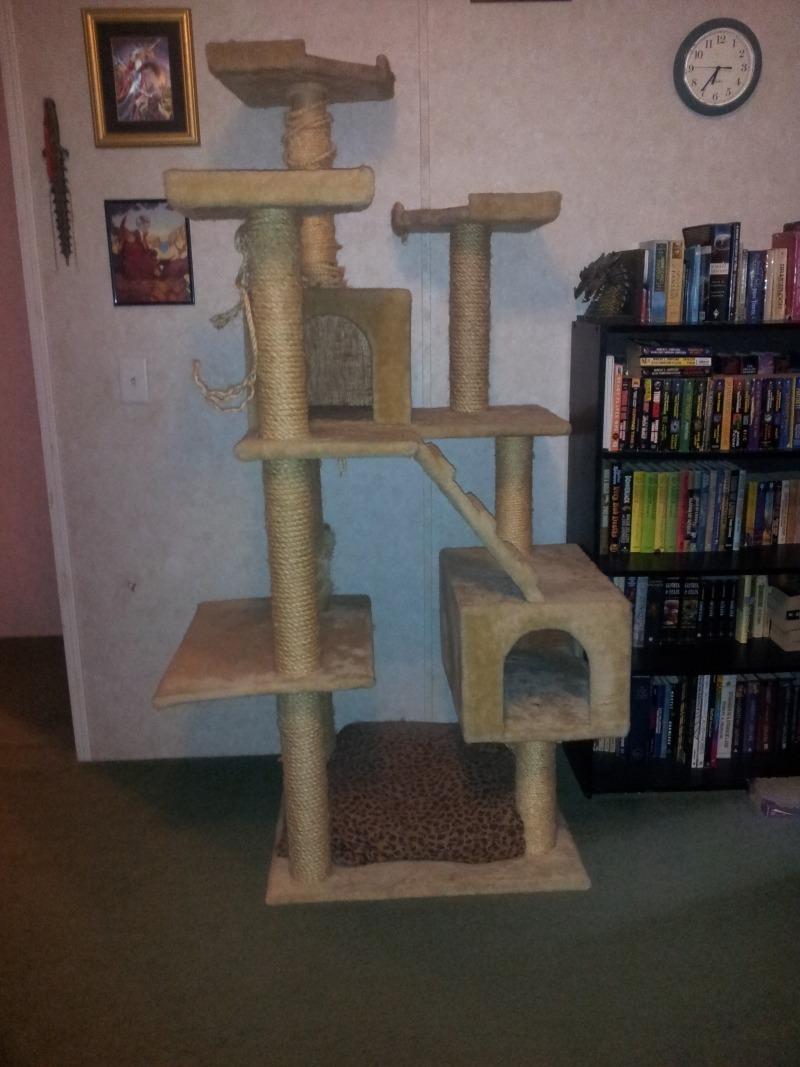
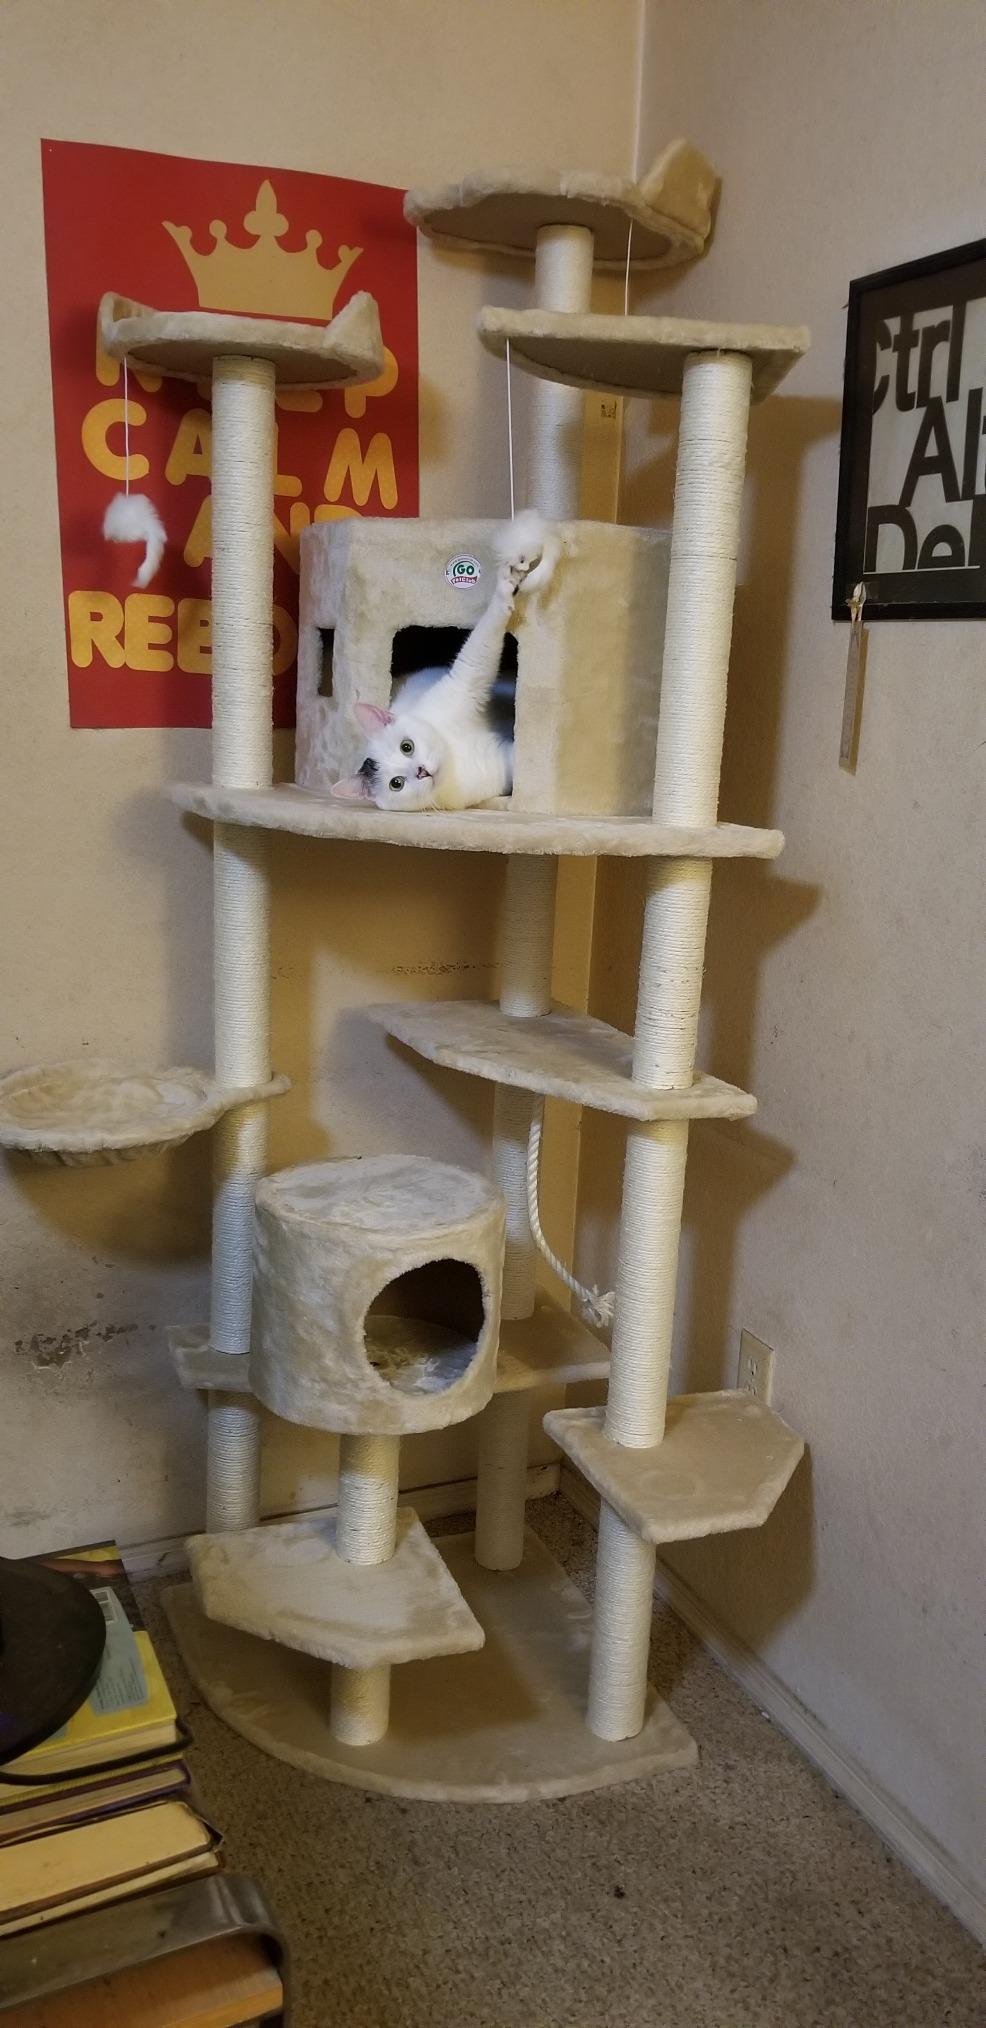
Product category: items_cat tree
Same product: no